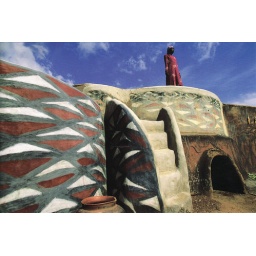
Ghana: Proud as a statue, a woman surveys her village from the flat roof of her mod house in Sirigu